Downtown San Diego

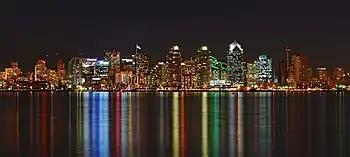
Downtown San Diego skyline from Shelter Island

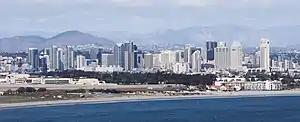
Downtown San Diego skyline from Cabrillo National Monument

Downtown San Diego is the central business district of San Diego, California, the eighth largest city in the United States. It houses the major local headquarters of the city, county, state, and federal governments. The area comprises seven districts: Gaslamp Quarter, East Village, Columbia, Marina, Cortez Hill, Little Italy, and Core.